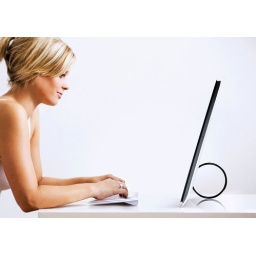
Woman sitting in front of computer